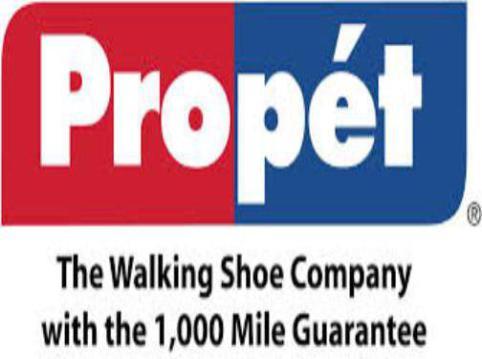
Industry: Clothes